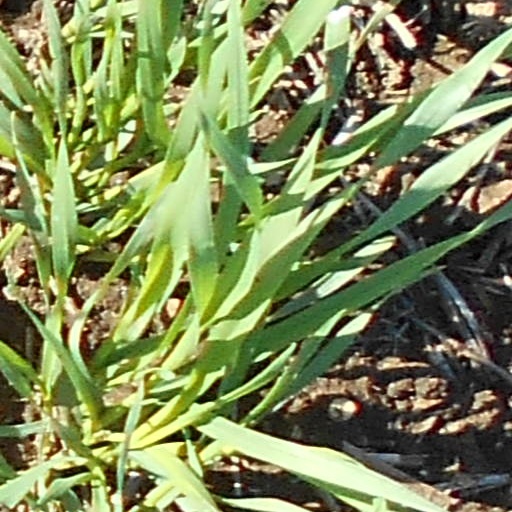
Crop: wheat